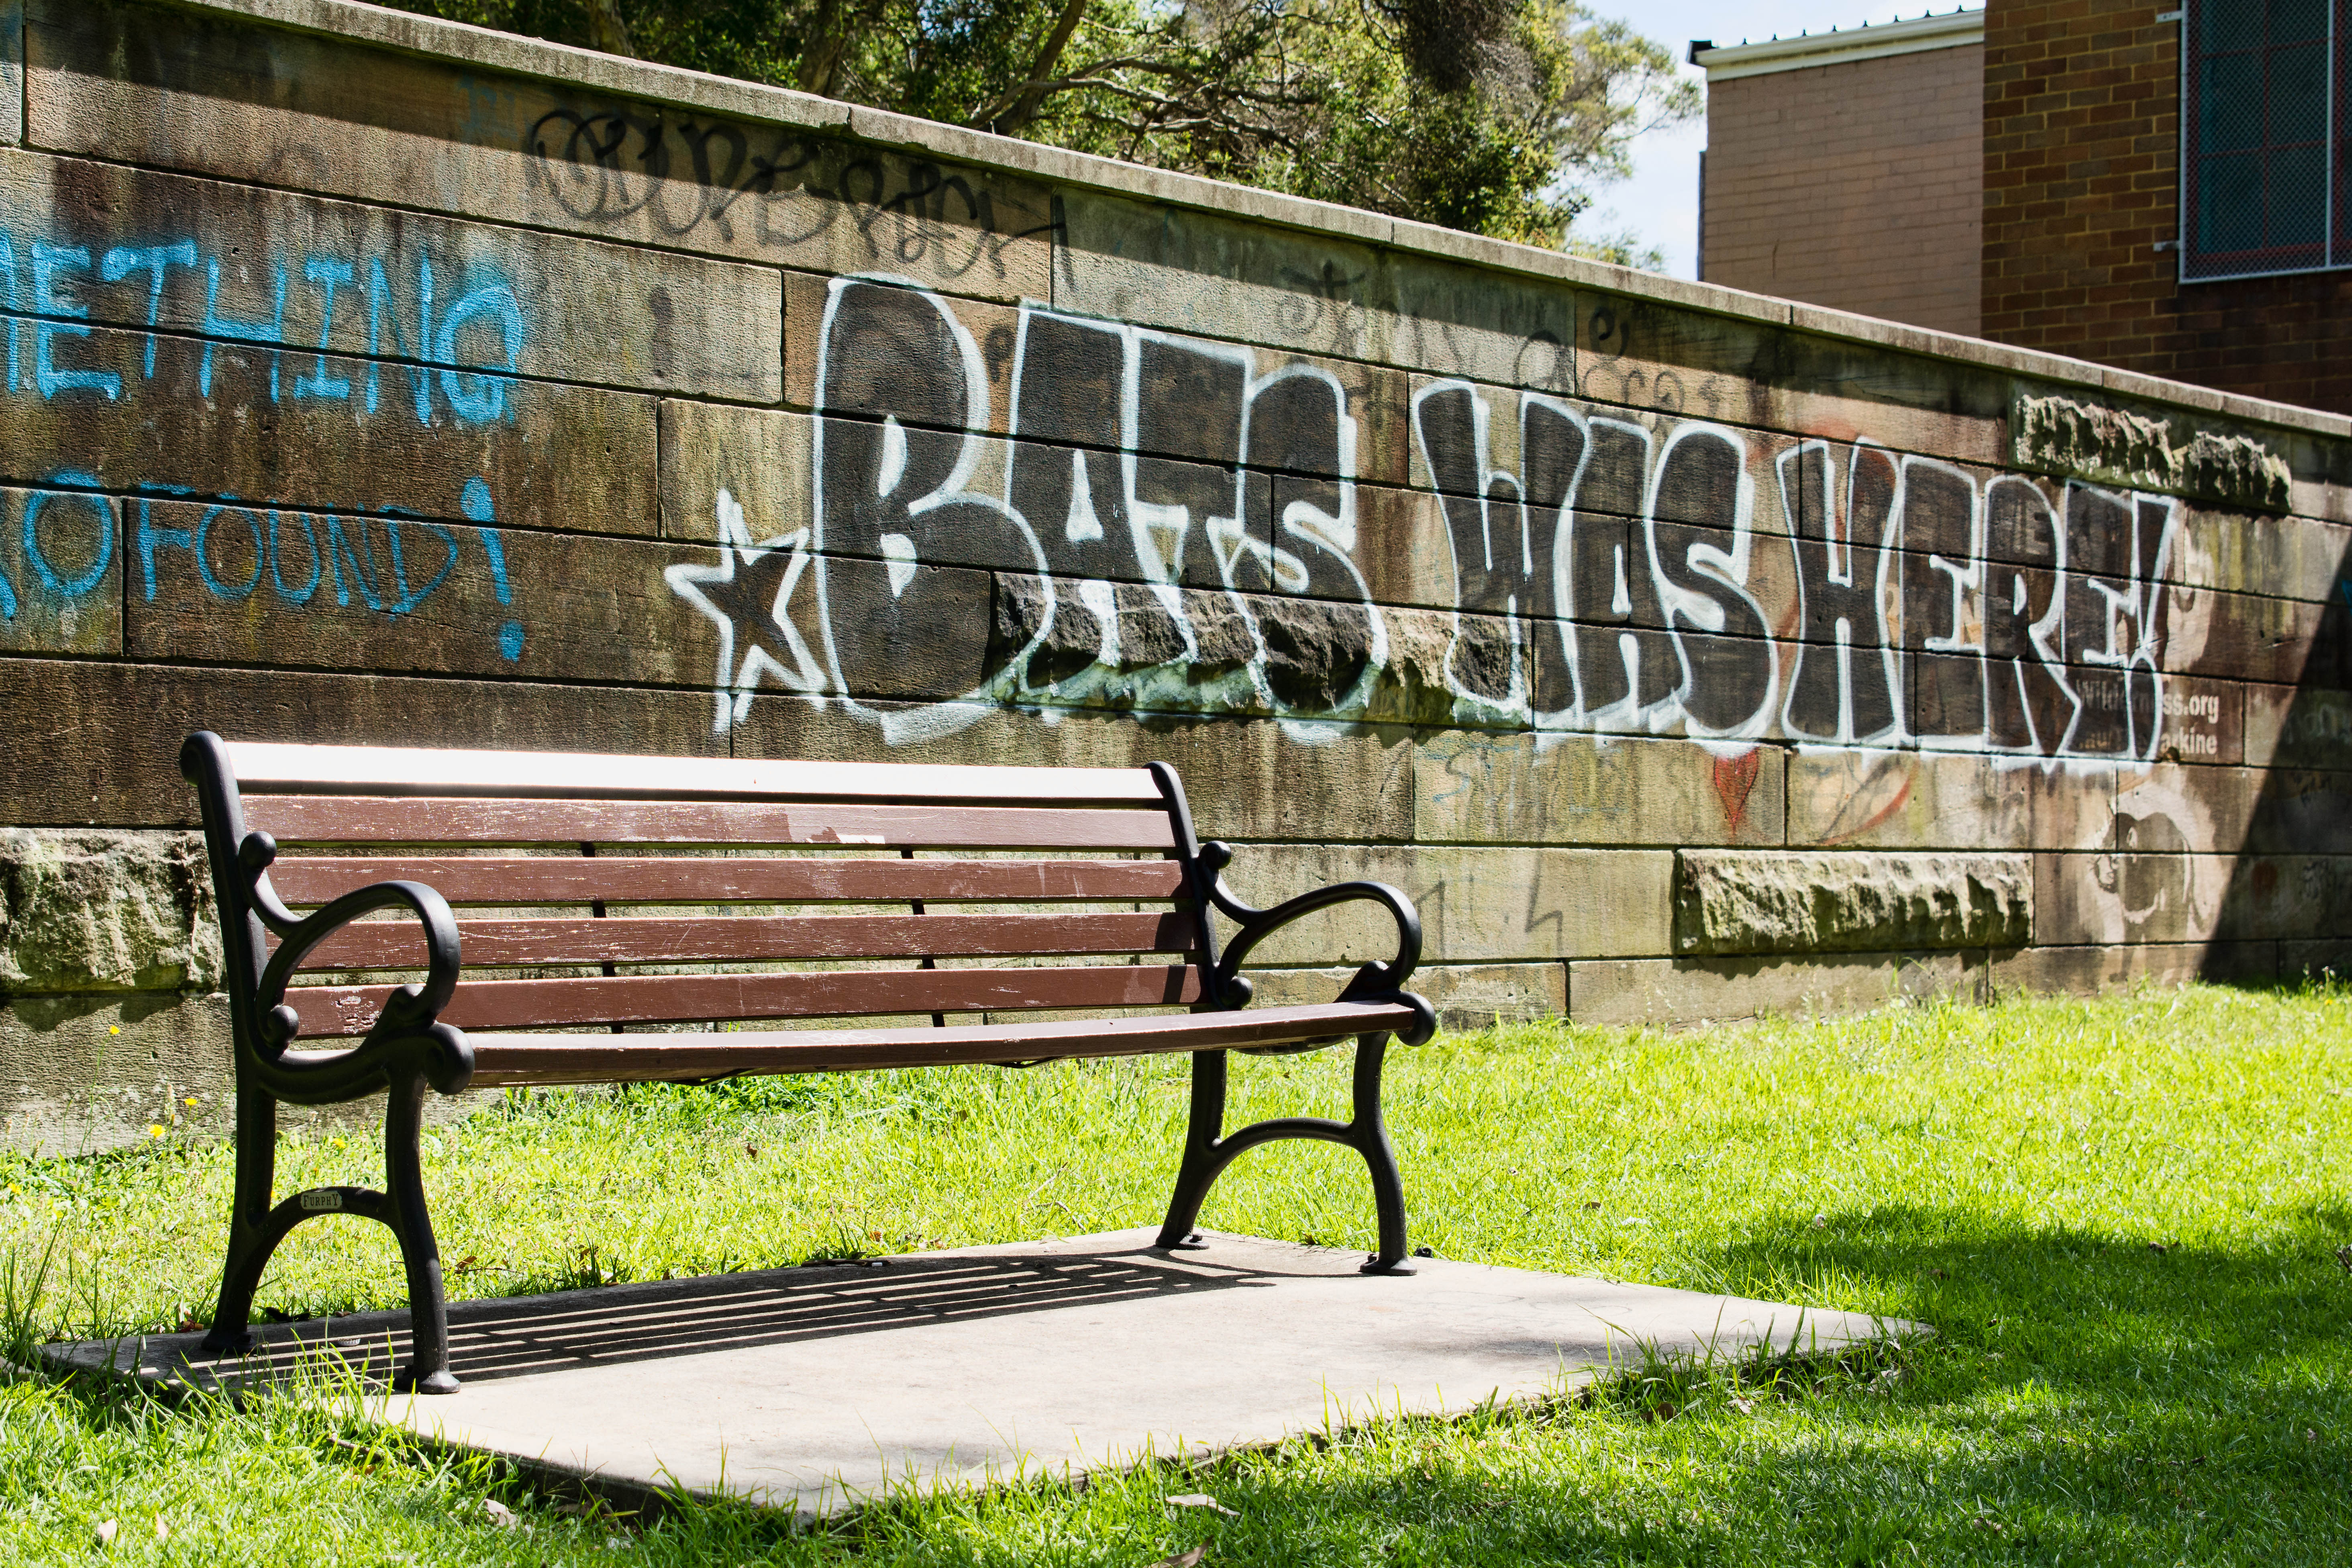
bench, wall, sydney, backyard, nikon, furniture, leisure, graffiti, australia, art, yard, urban area